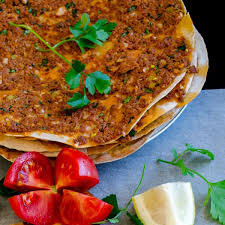
Yemek: lahmacun